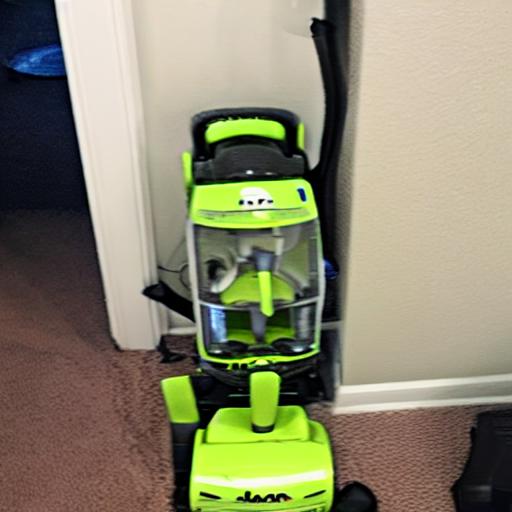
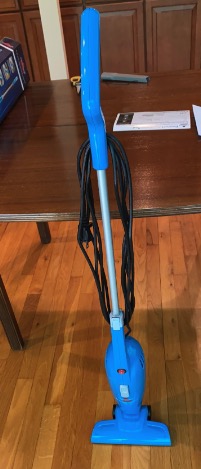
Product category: items_vacuum
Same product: no